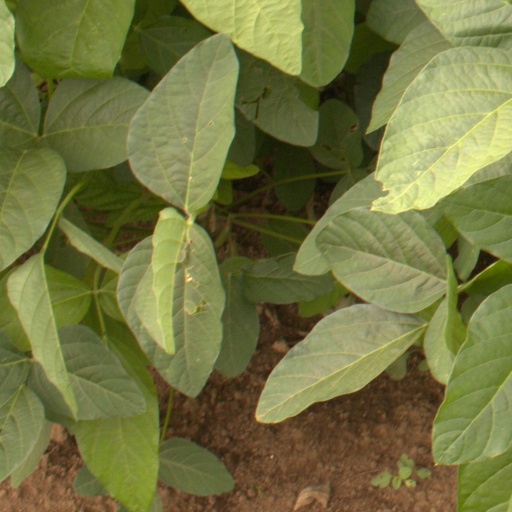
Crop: soybean